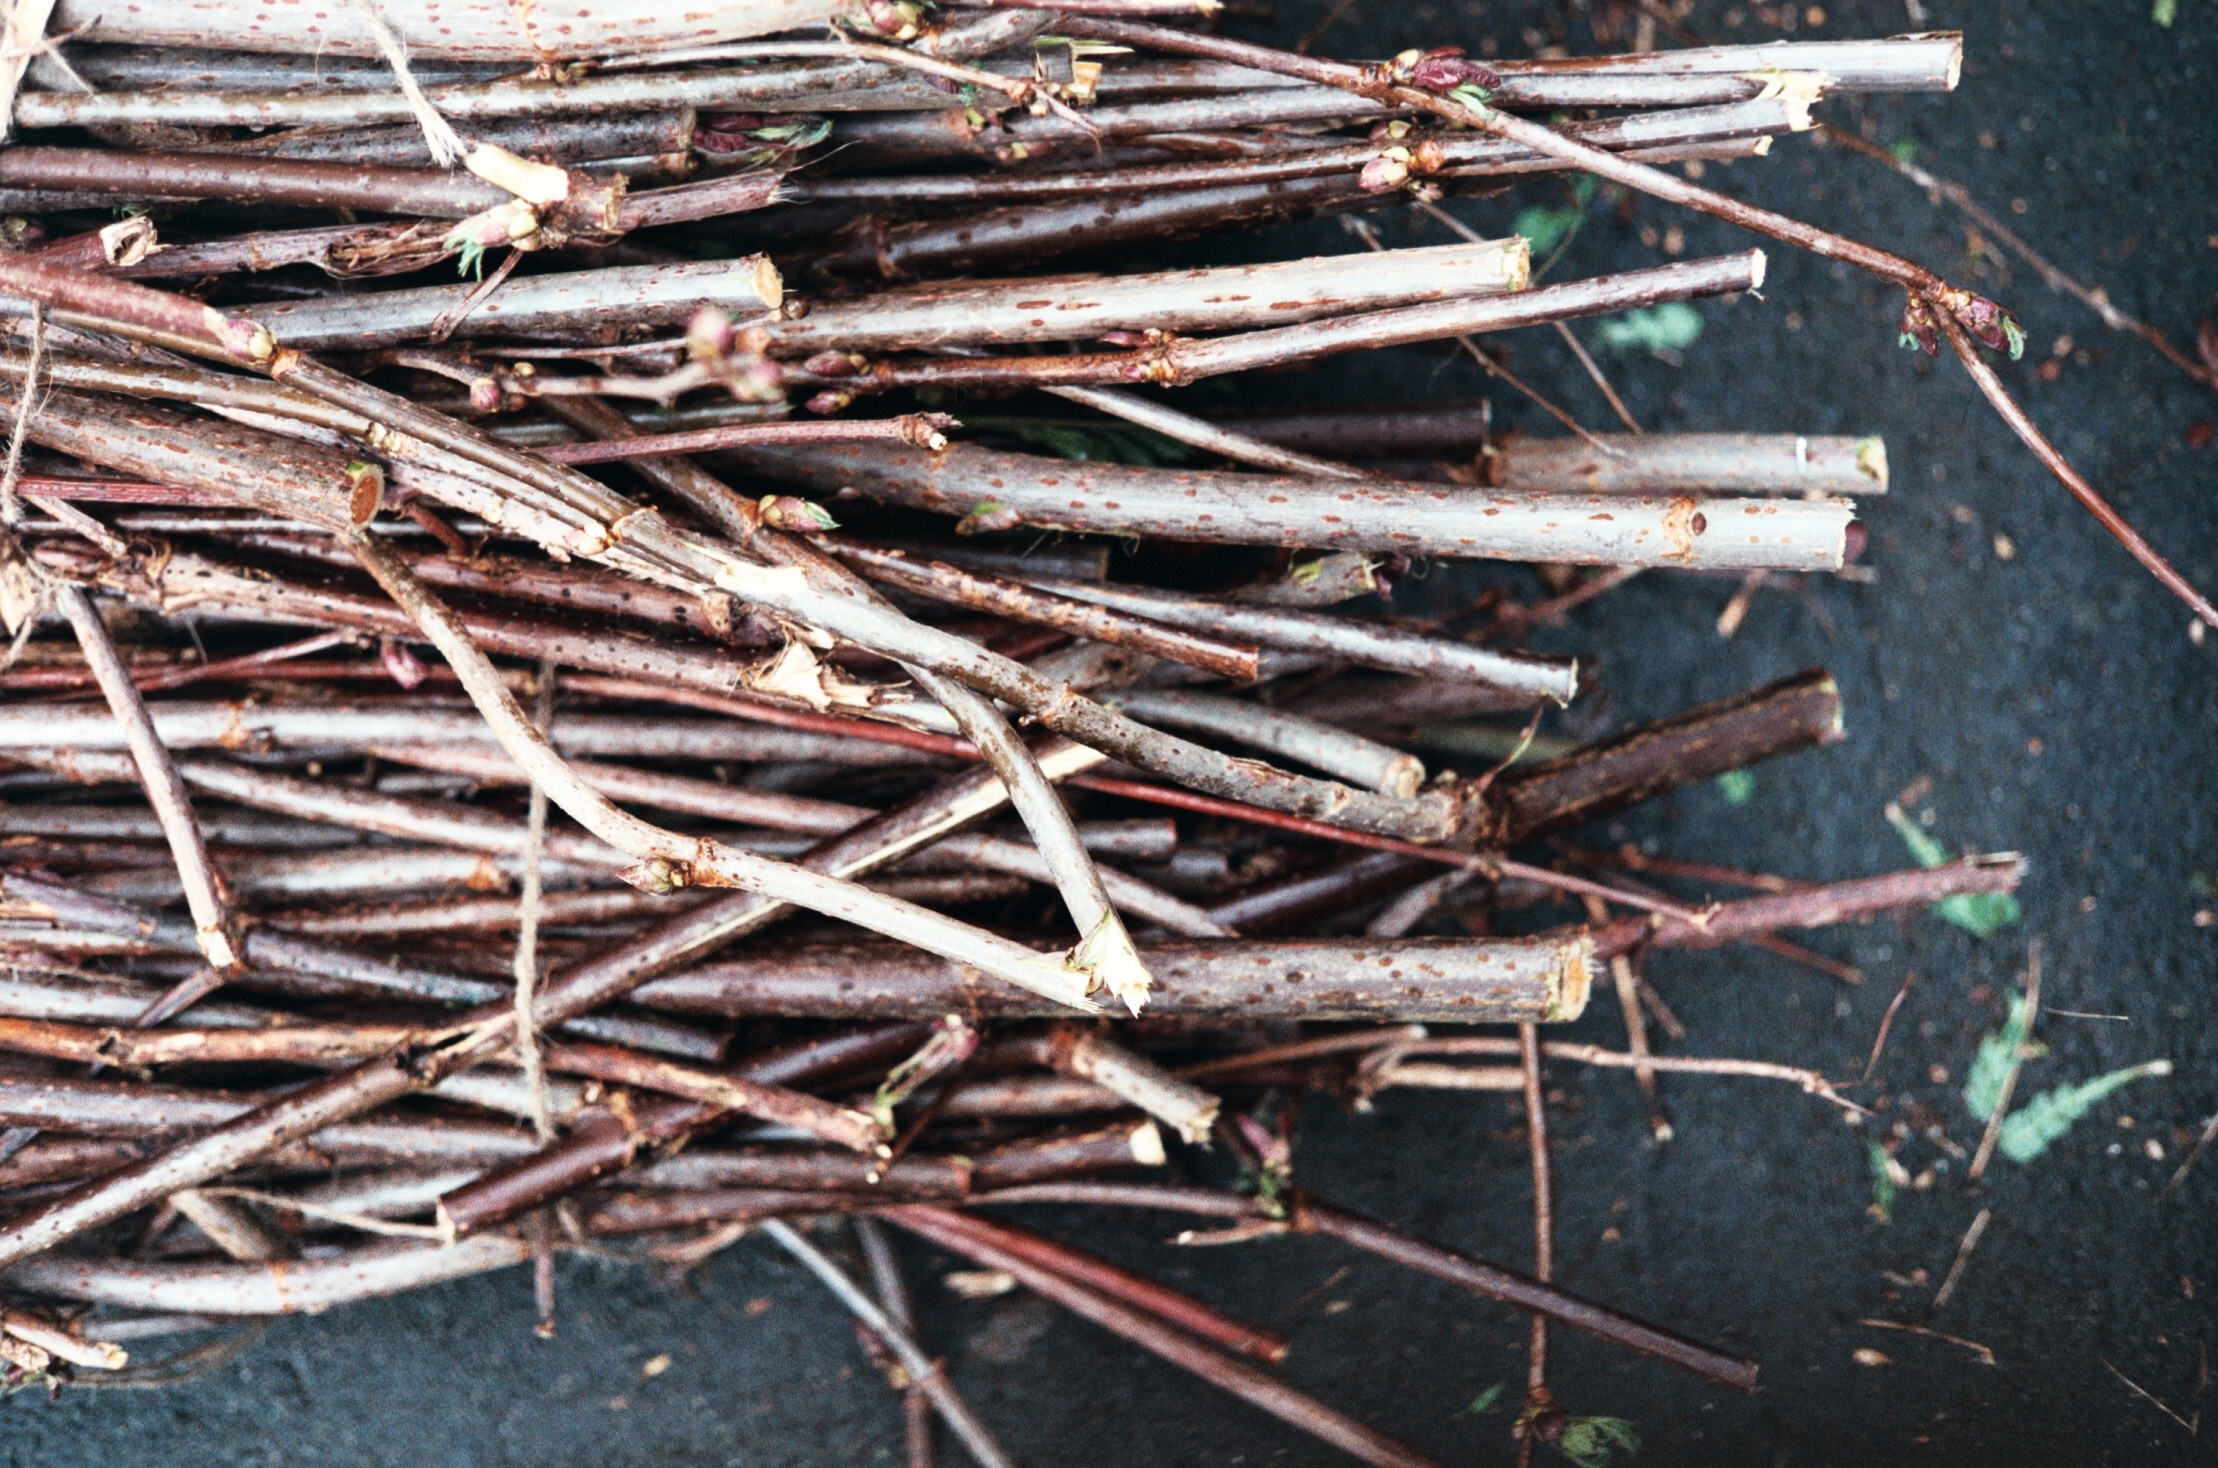
tree, branch, plant, wood, leaf, film, pile, soil, twig, cut, branches, rangefinder, organic, scrap, sticks, konicaautos2, fujifilmproplusii200, trimmed, bundle, contrasty, grass family